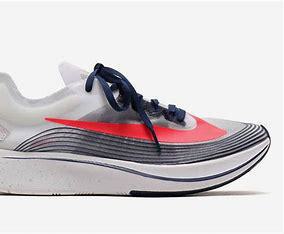
Brand: Nike
Model: Zoom Fly SP